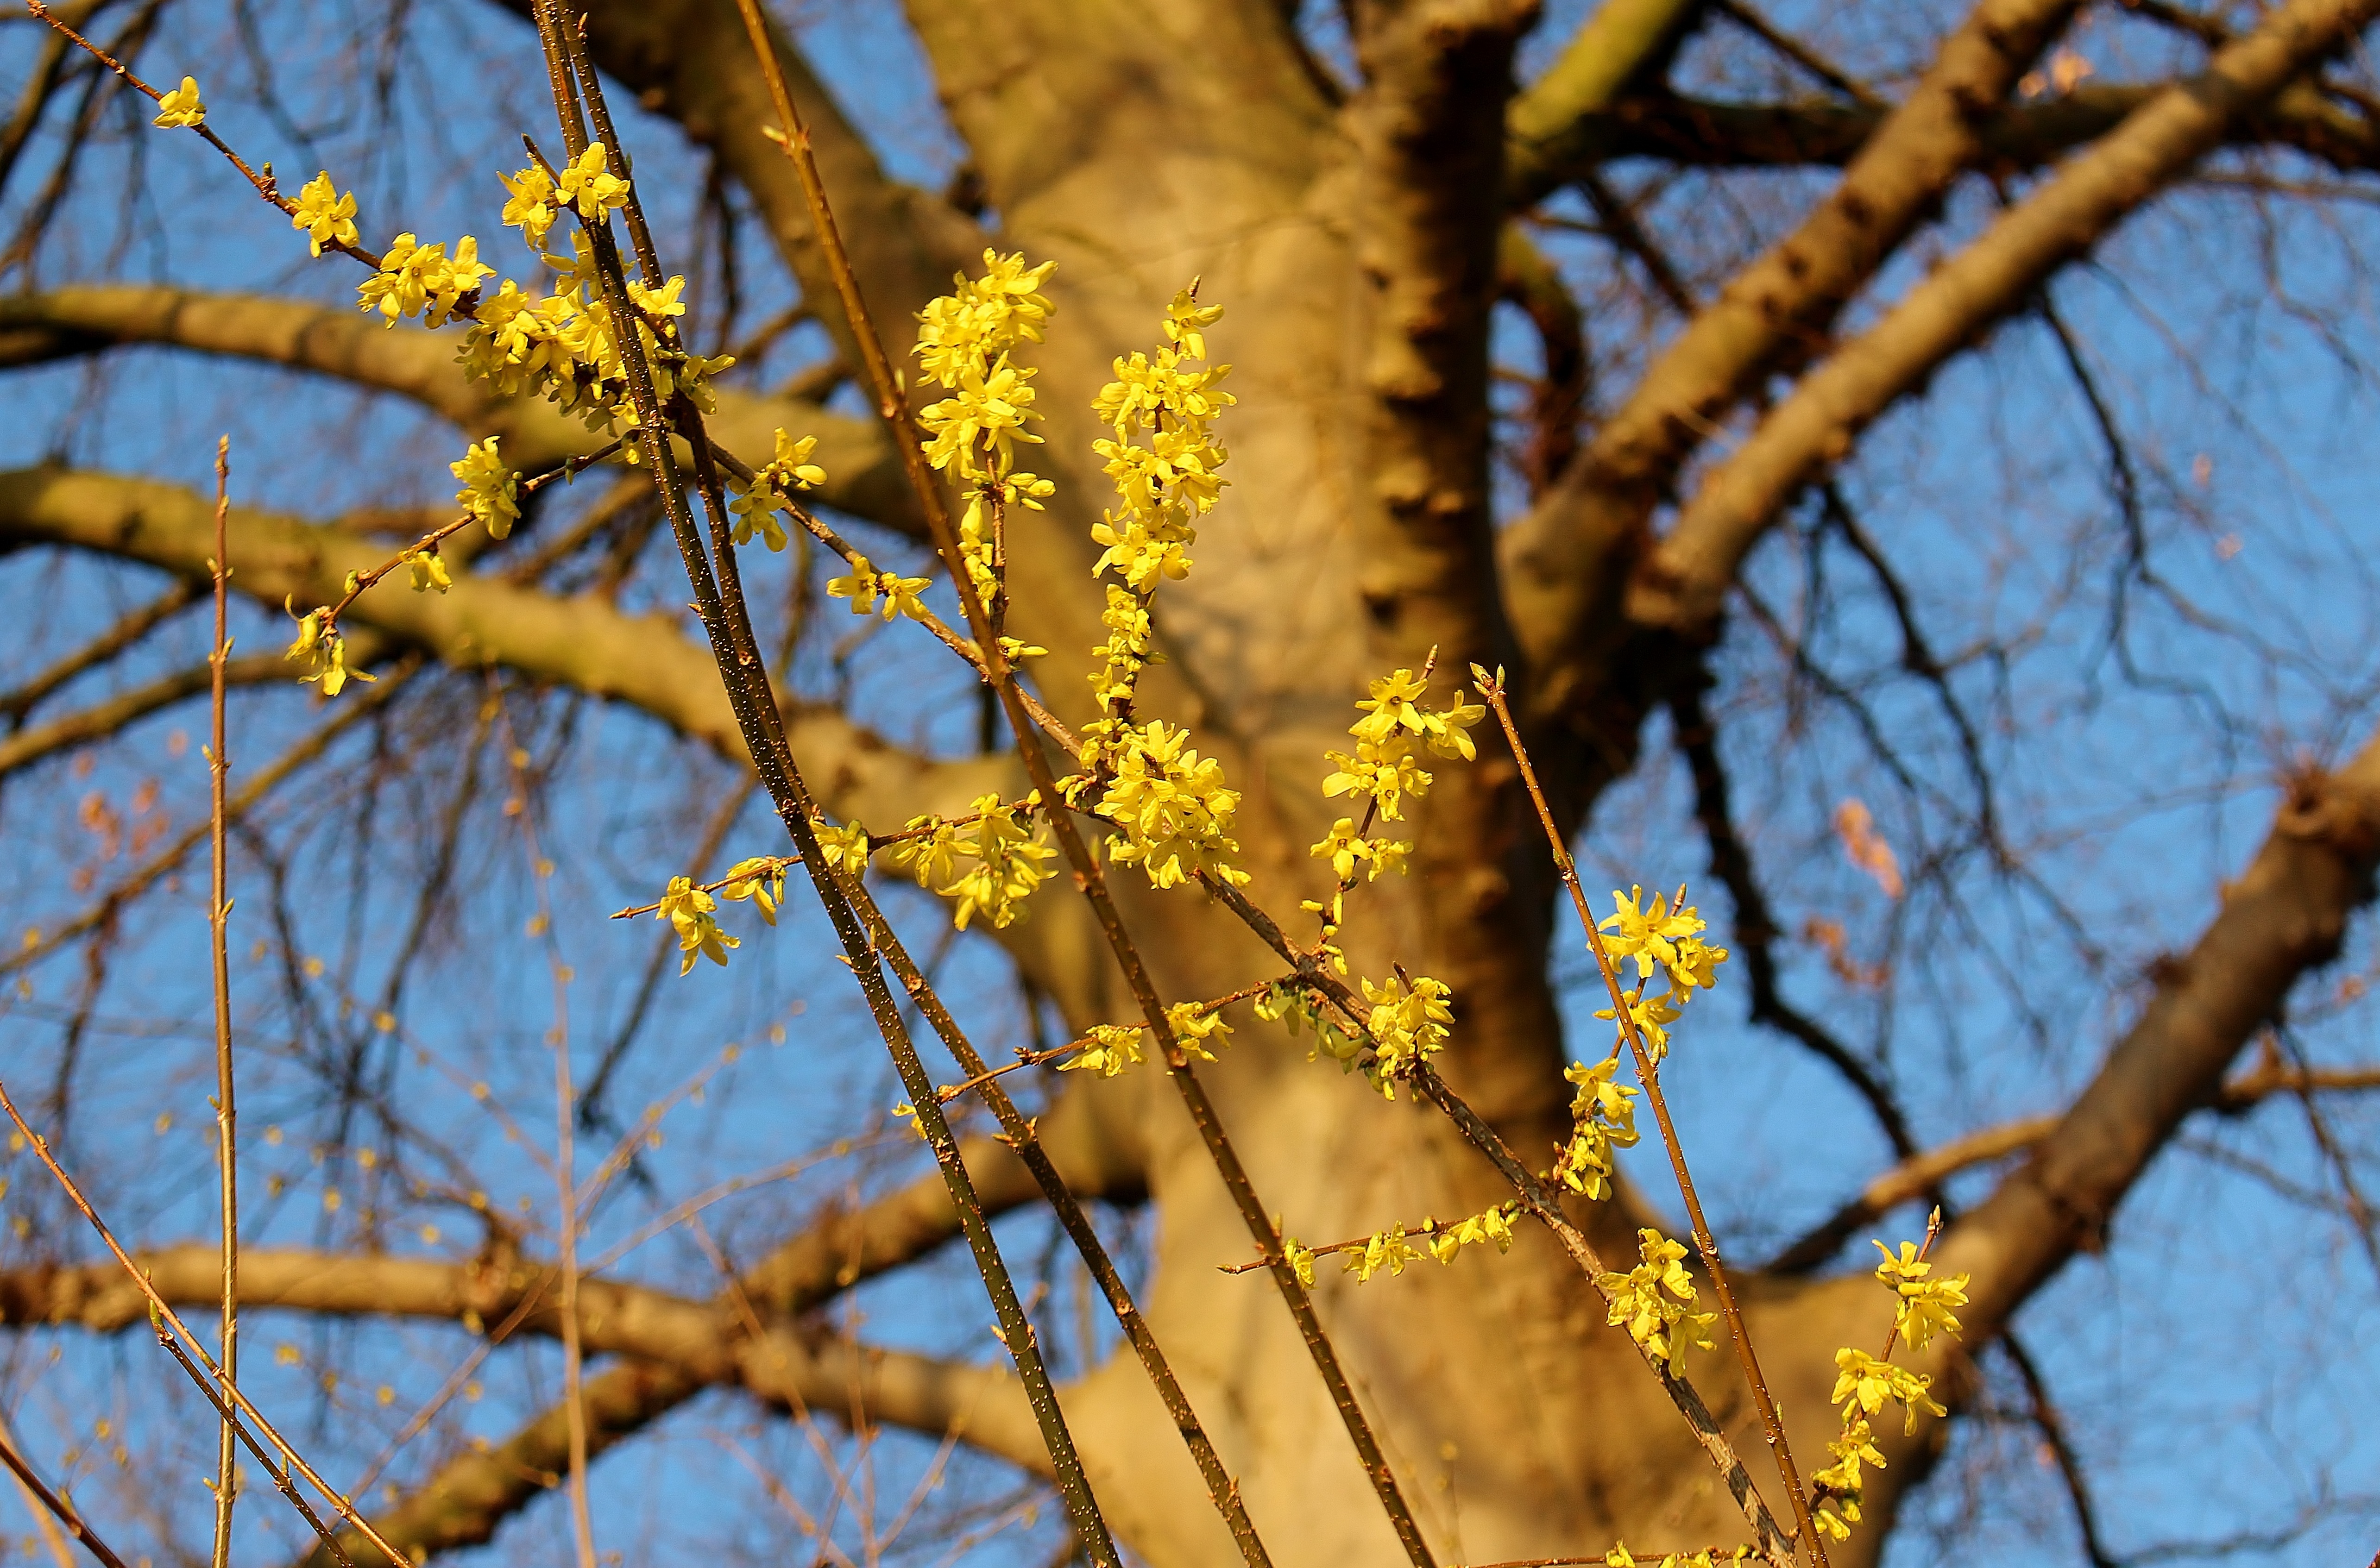
tree, nature, branch, blossom, winter, plant, sky, sunlight, leaf, flower, trunk, spring, autumn, yellow, season, twig, flowers, forsythia, beech, morning sun, golden yellow, forsythia flowers, woody plant